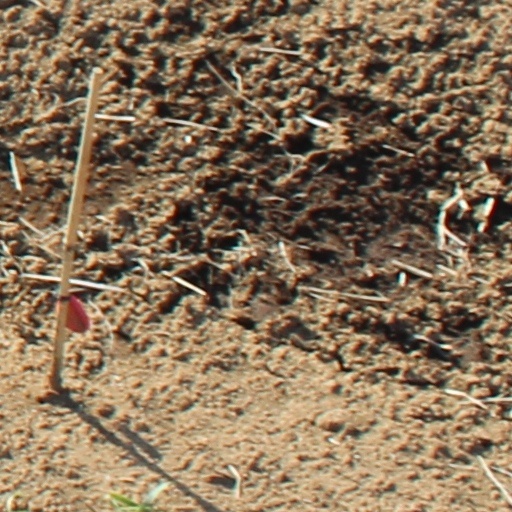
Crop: wheat